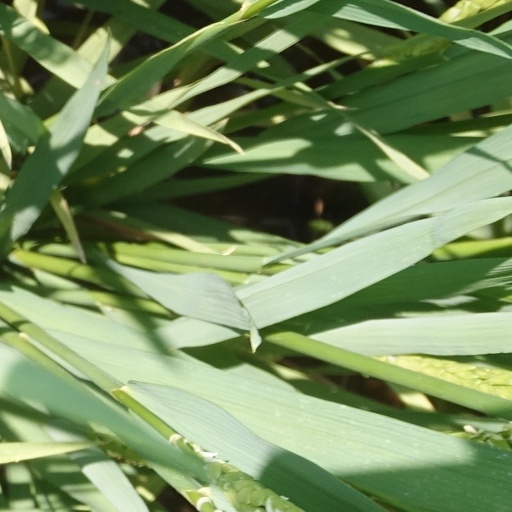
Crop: rice